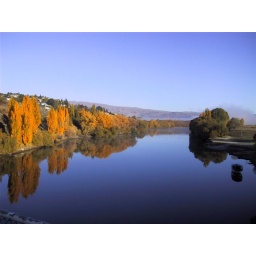
Standing on the bridge over the river Clyde on a morning of 3 deg.